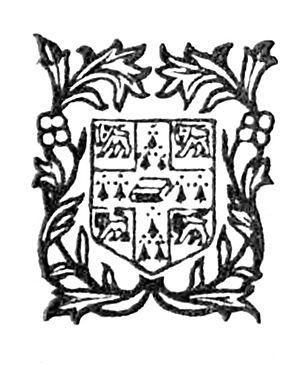
Cambridge University Press ou CUP est une maison d'édition universitaire britannique rattachée à l’université de Cambridge. Elle est, avec l'Oxford University Press, l'une des deux « privileged presses », c'est-à-dire des maisons d'édition qui ont le droit de publier la version de la Bible autorisée en Grande-Bretagne.